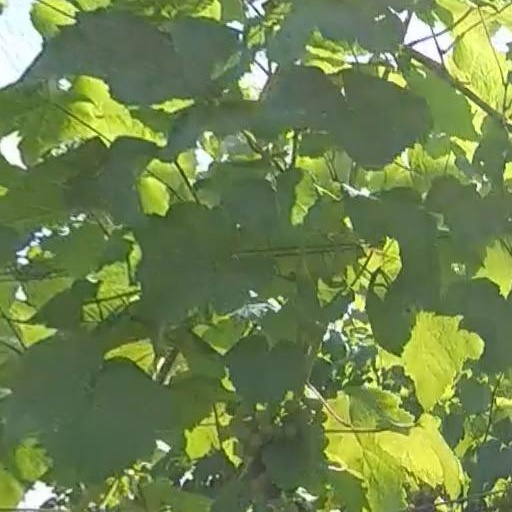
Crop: grape